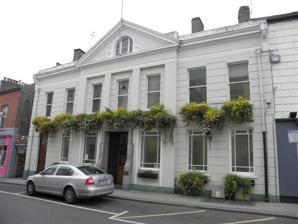
Building: Monaghan Town Hall
Country: Ireland
Year built: 1880
Municipal building in Monaghan, County Monaghan, Ireland Monaghan Town Hall Halla an Bhaile Muineachán Monaghan Town Hall Monaghan Town Hall Location within Ireland General information Architectural style Neoclassical style Address Dublin Street, Monaghan Country Ireland Coordinates 52°51′54″N 8°11′58″W / 52.8650°N 8.1994°W / 52.8650; -8.1994 Completed c.1880 Design and construction Architect(s) Bradbury & Evans (refurbishment in 1930) Monaghan Town Hall ( Irish : Halla an Bhaile Muineachán ), is a municipal building in Dublin Street, Monaghan , County Monaghan , Ireland. The building is currently used by Monaghan County Council as local municipal offices. History The first town hall The first town hall in Monaghan was a narrow, terraced building commissioned by Derrick Westenra, 5th Baron Rossmore which faced onto The Diamond. It was designed by William Hague in the Italianate style , built in red brick with stone dressings and was completed in September 1882. It featured a stone portico and was fenestrated by round headed windows on the ground and first floors and by segmental headed windows on the second floor. It was surmounted by a modillioned pediment with a coat of arms of the Westenra family, carved in red sandstone , in the tympanum . It became the meeting place of the town commissioners when they took office in the mid-19th century and then became the offices and meeting place of Monaghan Urban District Council when it was formed in 1900. After the council moved out of the building in 1929, it was used as a cinema, and later served as a function suite for the adjacent Westenra Arms Hotel. The current town hall The current building, located in Dublin Street was commissioned as a branch of the Belfast Banking Company . It was designed in the neoclassical style , built in stone and was officially opened as a bank branch in around 1880. The design involved a symmetrical main frontage of seven bays facing onto Dublin Street. The central section of three bays, which was slightly projected forward, featured a square headed doorway with an architrave flanked by casement windows ; there were three sash windows on the first floor, all flanked by pilasters supporting a cornice , an entablature and a pediment, with a round headed window supported by scrolls in the tympanum. The outer sections of two bays each were fenestrated by casement windows on the ground floor and by sash windows on the first floor, and surmounted by a cornice, an entablature and a parapet . Following Irish independence , the bank's branches in the newly established Irish Free State were sold to the Royal Bank of Ireland . The branch in Monaghan was surplus to requirements and was sold to the district council, which was seeking larger premises, in 1929. An extensive programme of alterations, which included the construction of an extension at the rear of the original building, was carried out to a design by Bradbury and Evans at that time. The building was regularly used as a venue for public meetings: in the 1930s, the leader of the National Centre Party , James Dillon , addressed a large meeting of the famers there. Then on 18 December 1991, during The Troubles , two firebombs were planted by loyalists behind the building. The building continued to be used as the offices of the urban district council until 2002, and then as the offices of the successor town council, but ceased to be the local seat of government in 2014, when the council was dissolved and administration of the town was amalgamated with Monaghan County Council in accordance with the Local Government Reform Act 2014 . A further major programme of refurbishment works was subsequently carried out by Demac Construction at a cost of €1.25 million to a design by Keys and Monaghan Architects. The works, which included demolition of the 1929 extension, were completed in November 2019. References